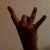
The image shows a hand gesture representing the number 8 in Indian Sign Language.